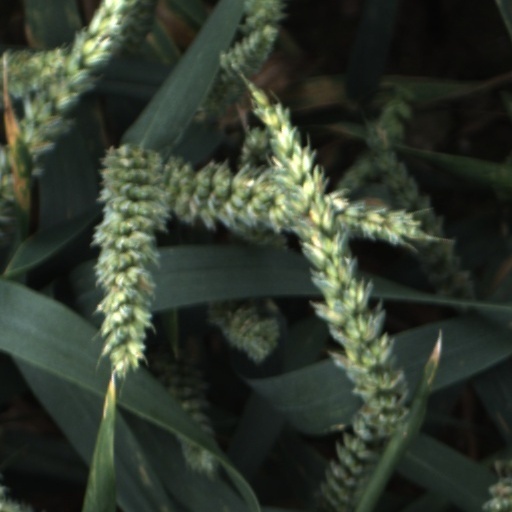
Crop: wheat